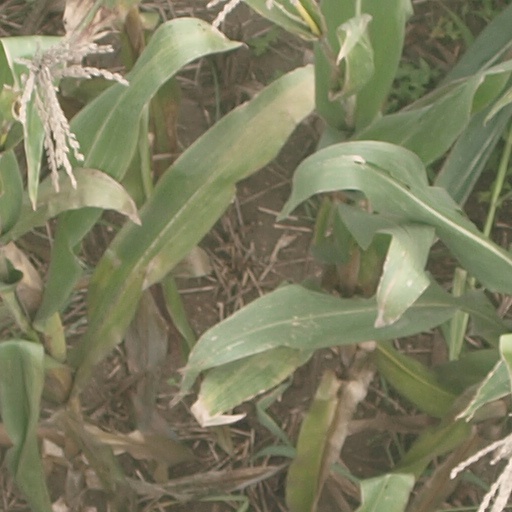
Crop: maize; corn